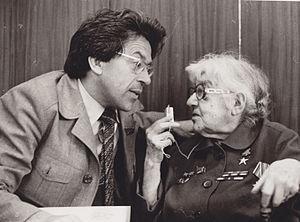
Mariette Sergeïevna Chaguinian est une écrivaine soviétique née le 2 avril 1888 à Moscou et morte dans cette même ville le 20 mars 1982.